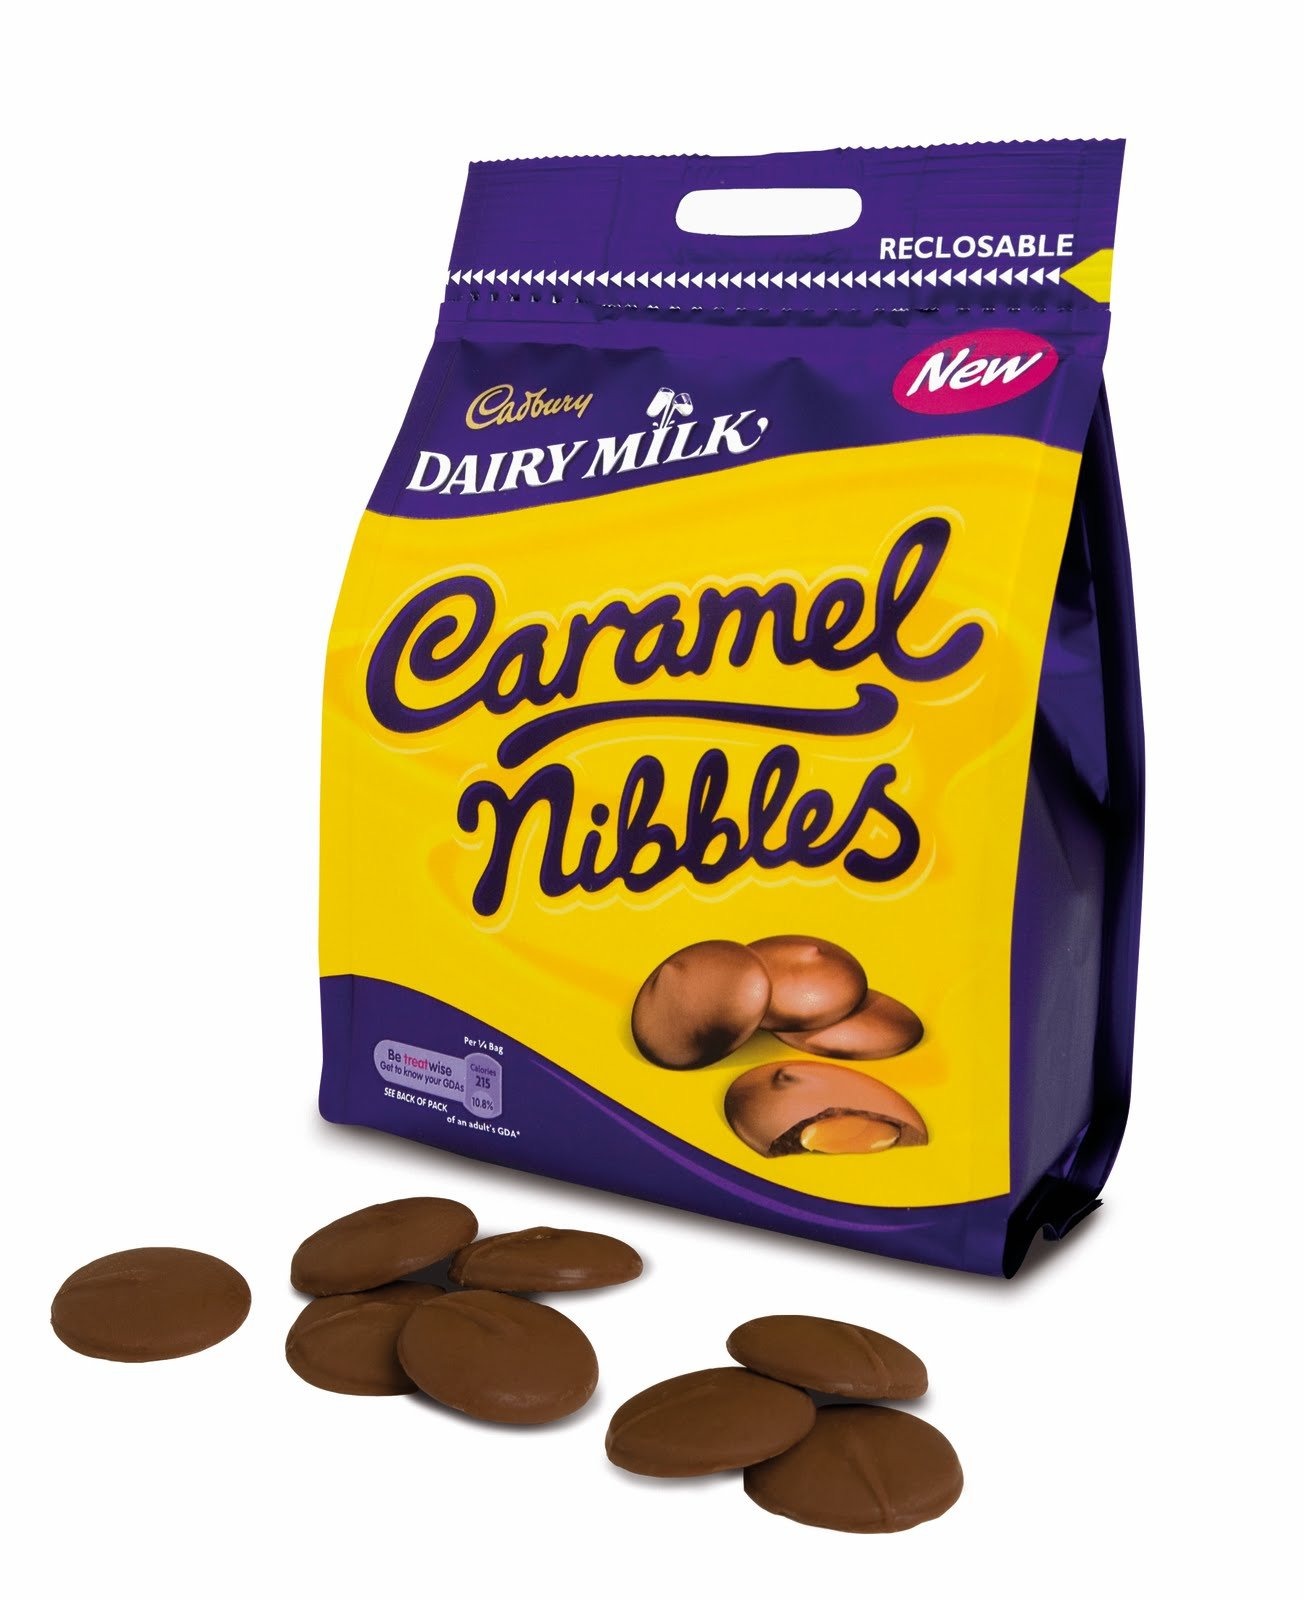
Item Name: Cadbury Caramel Nibbles 120g
Bullet Point: PLEASE NOTE THIS IS A BRITISH PRODUCT AND THE EXPIRY DATE IS IN BRITISH FORMAT DAY-MONTH-YEAR.
Product Description: <p>If you are a fan of the Cadbury Caramel Bar (who isn’t?) then you will be delighted with this hefty bag of Cadbury Caramel Nibbles - these mouth sized morsels contain all the delicious sweetness of the original chocolate bar.</p><p>Cadbury Caramel Nibbles come in a handy re-sealable bag, though there’s probably no need to close the bag once it has been opened. Feel free to share this bag of delicious chocolaty treats with your friends and family.</p>
Value: 4.23
Unit: Ounce

Price: 11.65